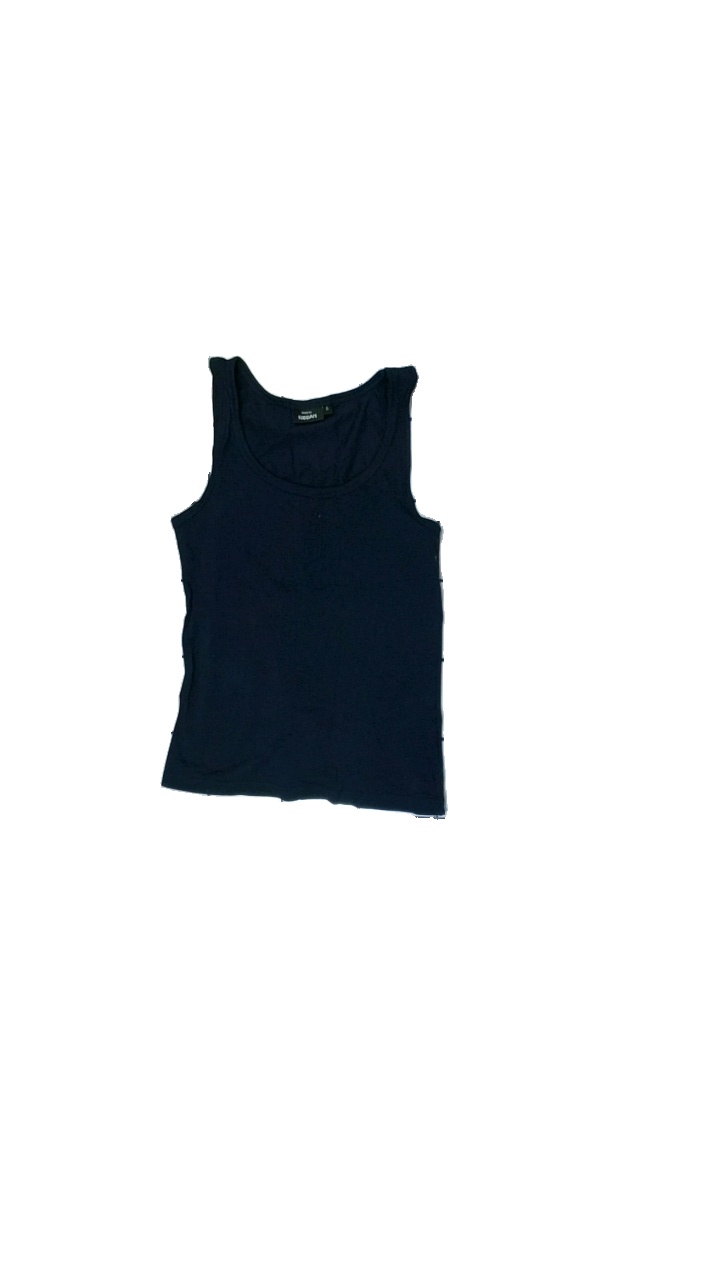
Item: Top (Ladies)
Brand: Kappahl
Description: blue top
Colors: Blue
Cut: Regular
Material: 100% Cotton
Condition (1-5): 5
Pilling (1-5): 5
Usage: Reuse
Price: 50-100